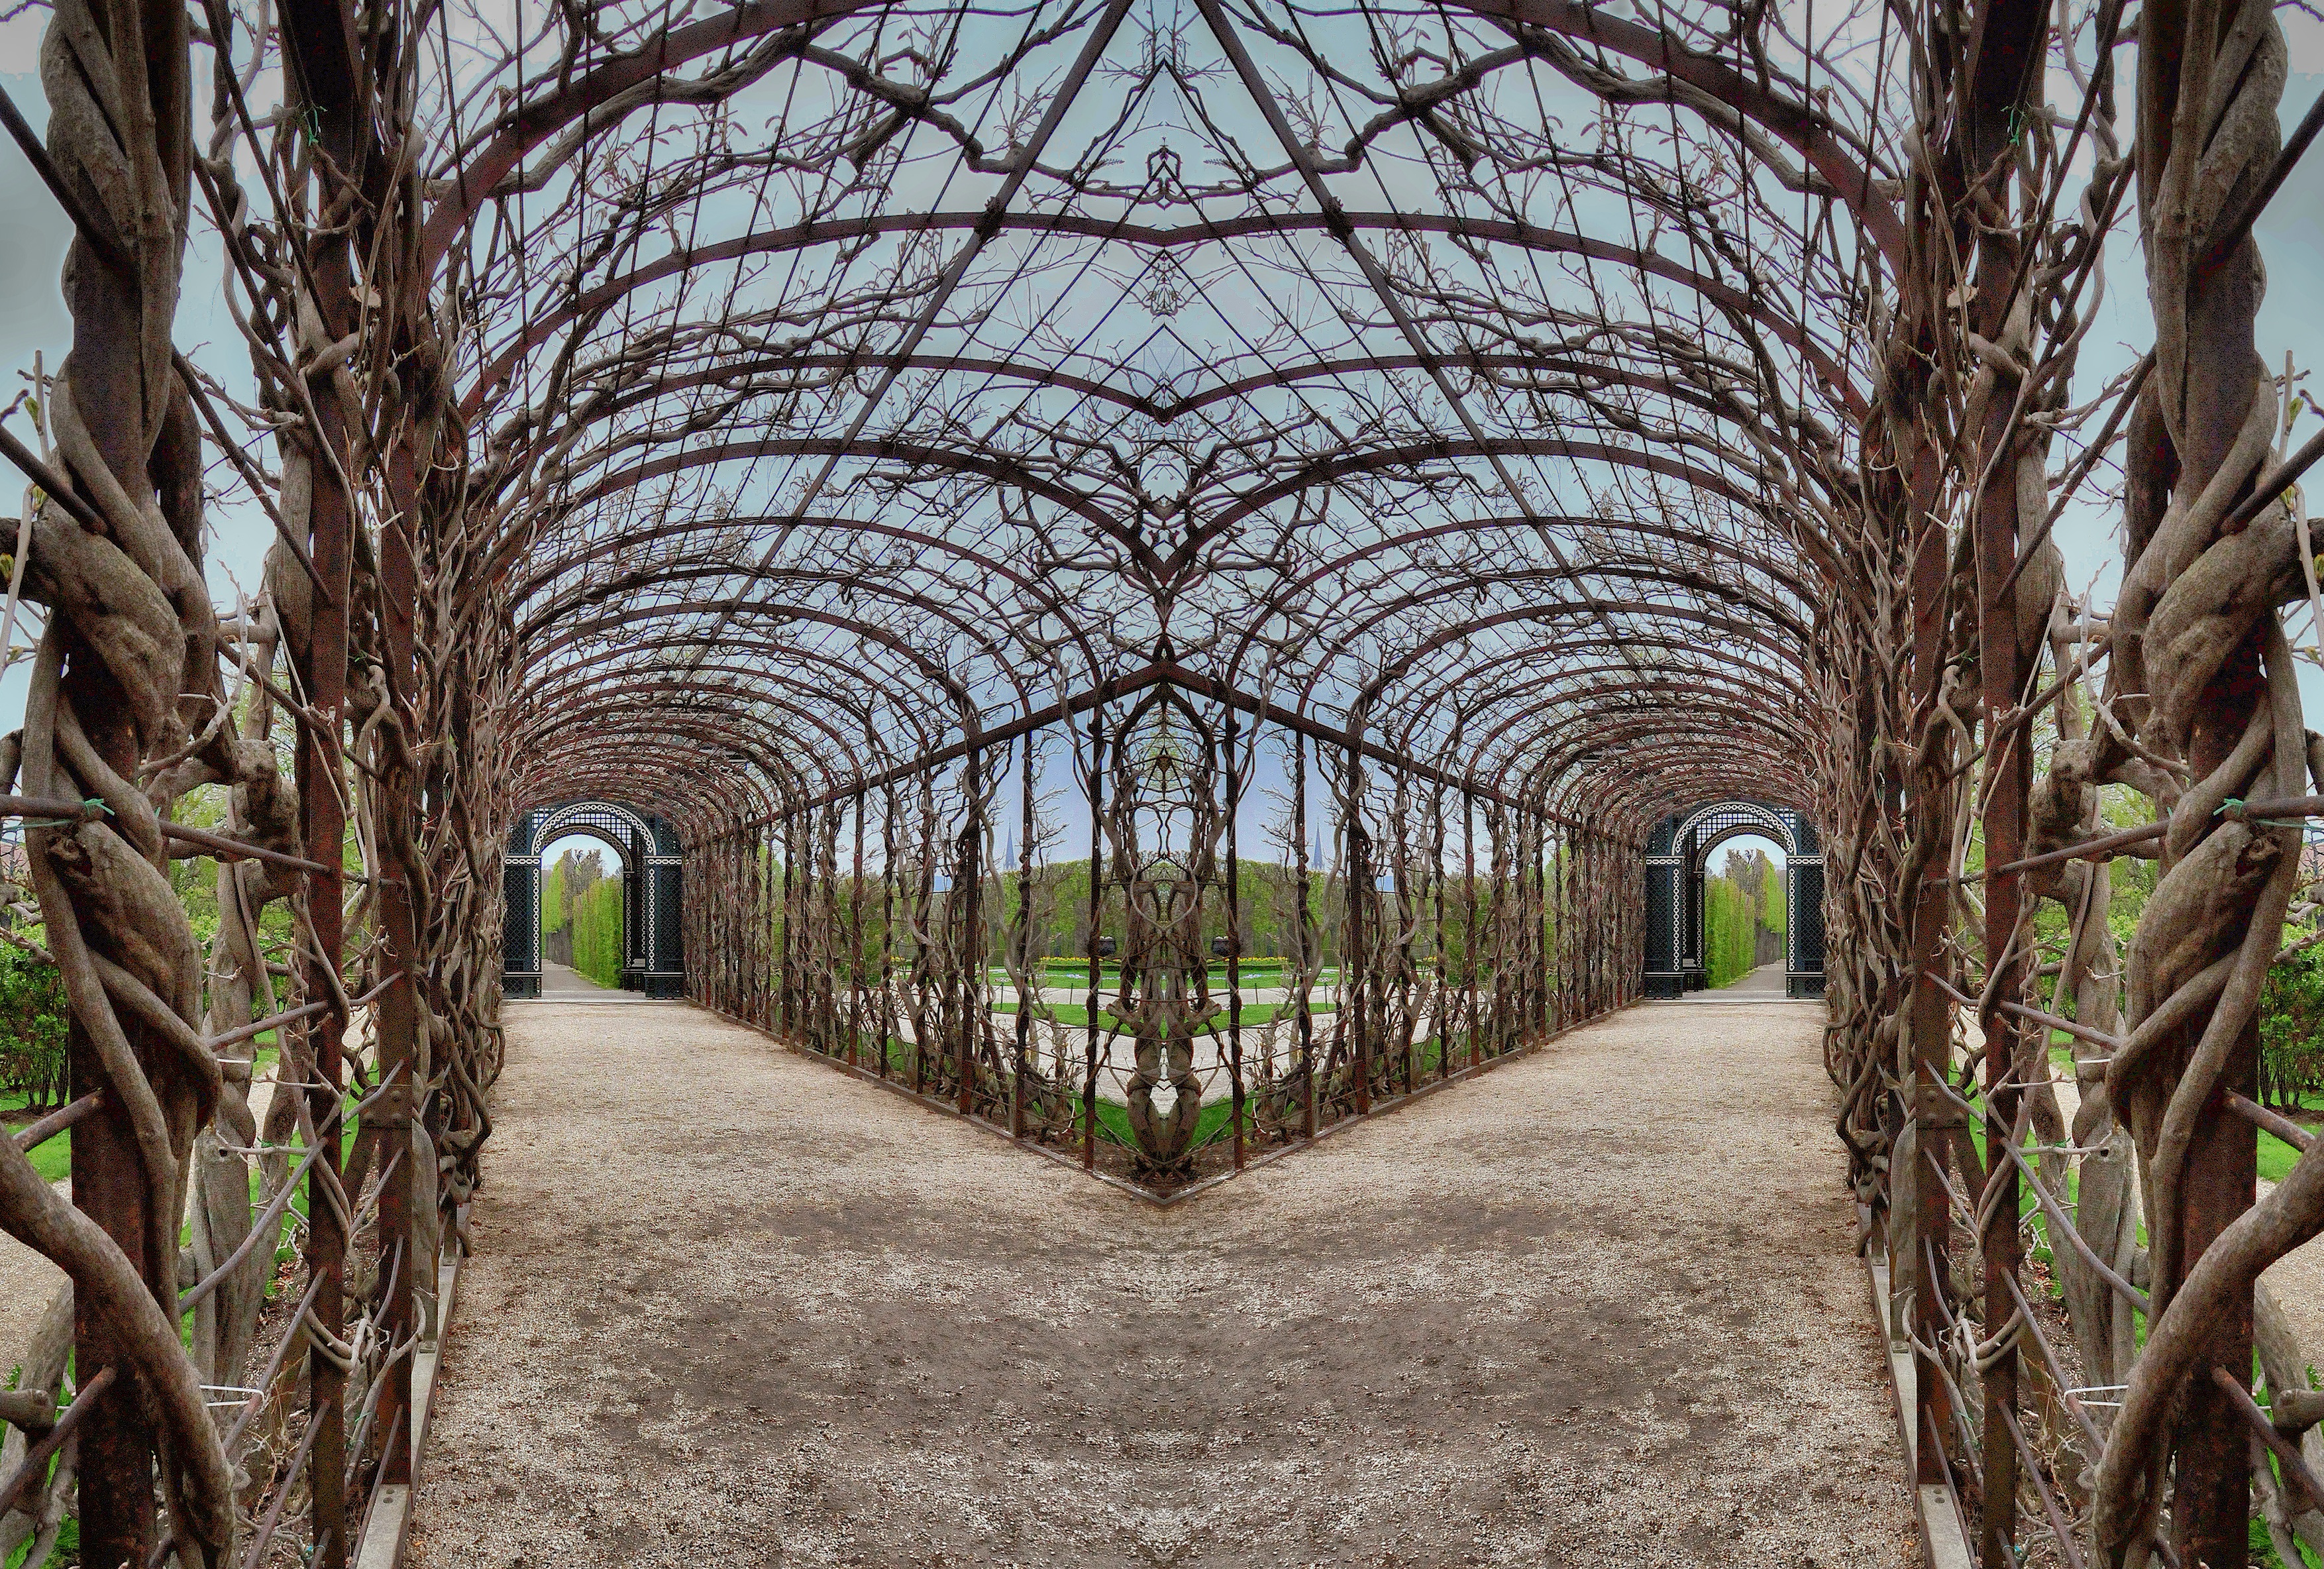
tree, grass, branch, structure, plant, perspective, walkway, arch, roses, branches, symmetry, rosary, pergola, outdoor structure